Lady Margaret Sackville

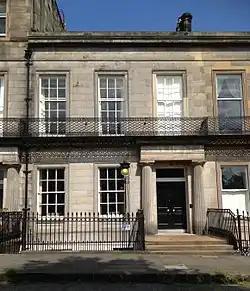
30 Regent Terrace, Edinburgh

She spent much of her adult life in Midlothian and Edinburgh, where she became the first president of Scottish PEN and was elected a fellow of the Royal Society of Literature. She was a member of Marc-André Raffalovich's Whitehouse Terrace salon, where she would meet guests including Henry James, Compton Mackenzie and the artist Hubert Wellington. In 1922, she published "A Masque of Edinburgh". This was performed at the Music Hall, George Street, Edinburgh, and depicted the history of Edinburgh in 11 scenes, from the Romans to a meeting between the poet Robert Burns and the writer Sir Walter Scott. Sackville lived at 30 Regent Terrace, Edinburgh, from 1930 to 1932.